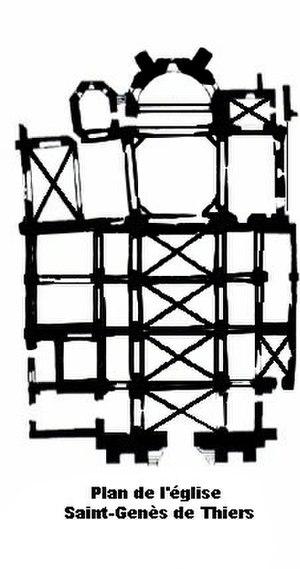
Plan de l'église Saint-Genès de Thiers
L'église Saint-Genès est une église collégiale en partie romane située dans le centre médiéval de Thiers, dans le département du Puy-de-Dôme. Elle est un des points les plus centraux de la cité médiévale de Thiers, ayant été protégée par toutes les enceintes qui ont existé.